Paul Wurtsmith

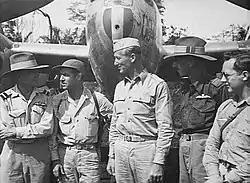
The first Allied pilots to try out airstrip built by engineers of No. 62 Works Wing RAAF at Tadji are greeted by Air Commodore F. R. W. Scherger (extreme left) who controlled all Allied air operations from captured strips at Aitape. Left to right: Brigadier General Paul Wurtsmith, Commanding General, V Fighter Command (pilot of first allied combat plane to land); Colonel Leif J. Sverdrup (who squeezed into General Wurtsmith's single seated P-38 Lightning); Wing Commander W. A. C. Dale, Task Force Engineer, and Colonel Robert Morrissey, Chief of Staff, V Fighter Command (pilot of second lightning to land). Wurtsmith's plane is in background.

The first long-range American fighter was the twin-engined P-38 Lightning but none reached the South West Pacific Area until October 1942 and, beset with a host of mechanical difficulties, it was not until December 1942 that they flew their first major combat mission over New Guinea. Deliveries were suspended in January 1943 owing to the requirements of the North African Campaign, forcing Kenney to accept the P-47 Thunderbolt, the first of which arrived in Australia in July 1943. Early model P-47s had less range than P-40 Kittyhawks until fuel tanks could be manufactured for them in Australia. These enabled the 348th Fighter Group to become operational in August 1943. Though the tanks were very successful on the P-38s and P-40s, overloading the P-47s caused several crashes, and the pilots were reluctant to fly with more than of fuel. In 1945, the P-47s were replaced by P-51 Mustangs. By September 1943, Wurtsmith's five fighter groups had 598 aircraft but this included 70 P-39s, 30 P-400s and 118 P-40s, half of which were in the depots. The technical representative of Bell Aircraft reported that the P-39s and P-40s averaged 300 combat hours. That of Curtiss-Wright similarly reported that the P-40s had from 300 to 500 combat hours, which was equivalent to about 2,000 normal hours. General Kenney wrote to General Henry H. Arnold that "With the possible exception of Chennault, I do not believe that anyone else is flying stuff as old and worn out as these youngsters out here."